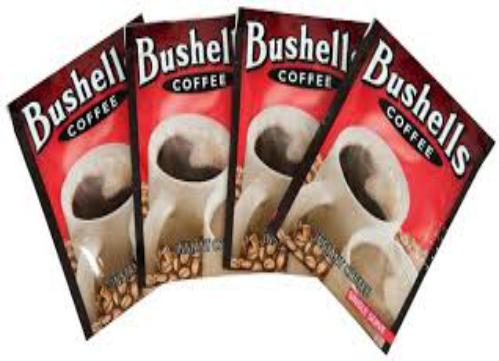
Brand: Bushells
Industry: Food